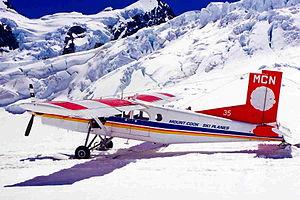
Le Pilatus PC-6 Porter est un avion utilitaire monomoteur à décollage et atterrissage court à ailes hautes conçu par l'avionneur suisse Pilatus Aircraft. Produit soit avec un moteur à pistons, soit avec un turbopropulseur, il a effectué son premier vol en 1959 et a été fabriqué sous licence par Fairchild Hiller aux États-Unis. Après 597 appareils construits en six décennies, Pilatus a arrêté sa production en 2019.